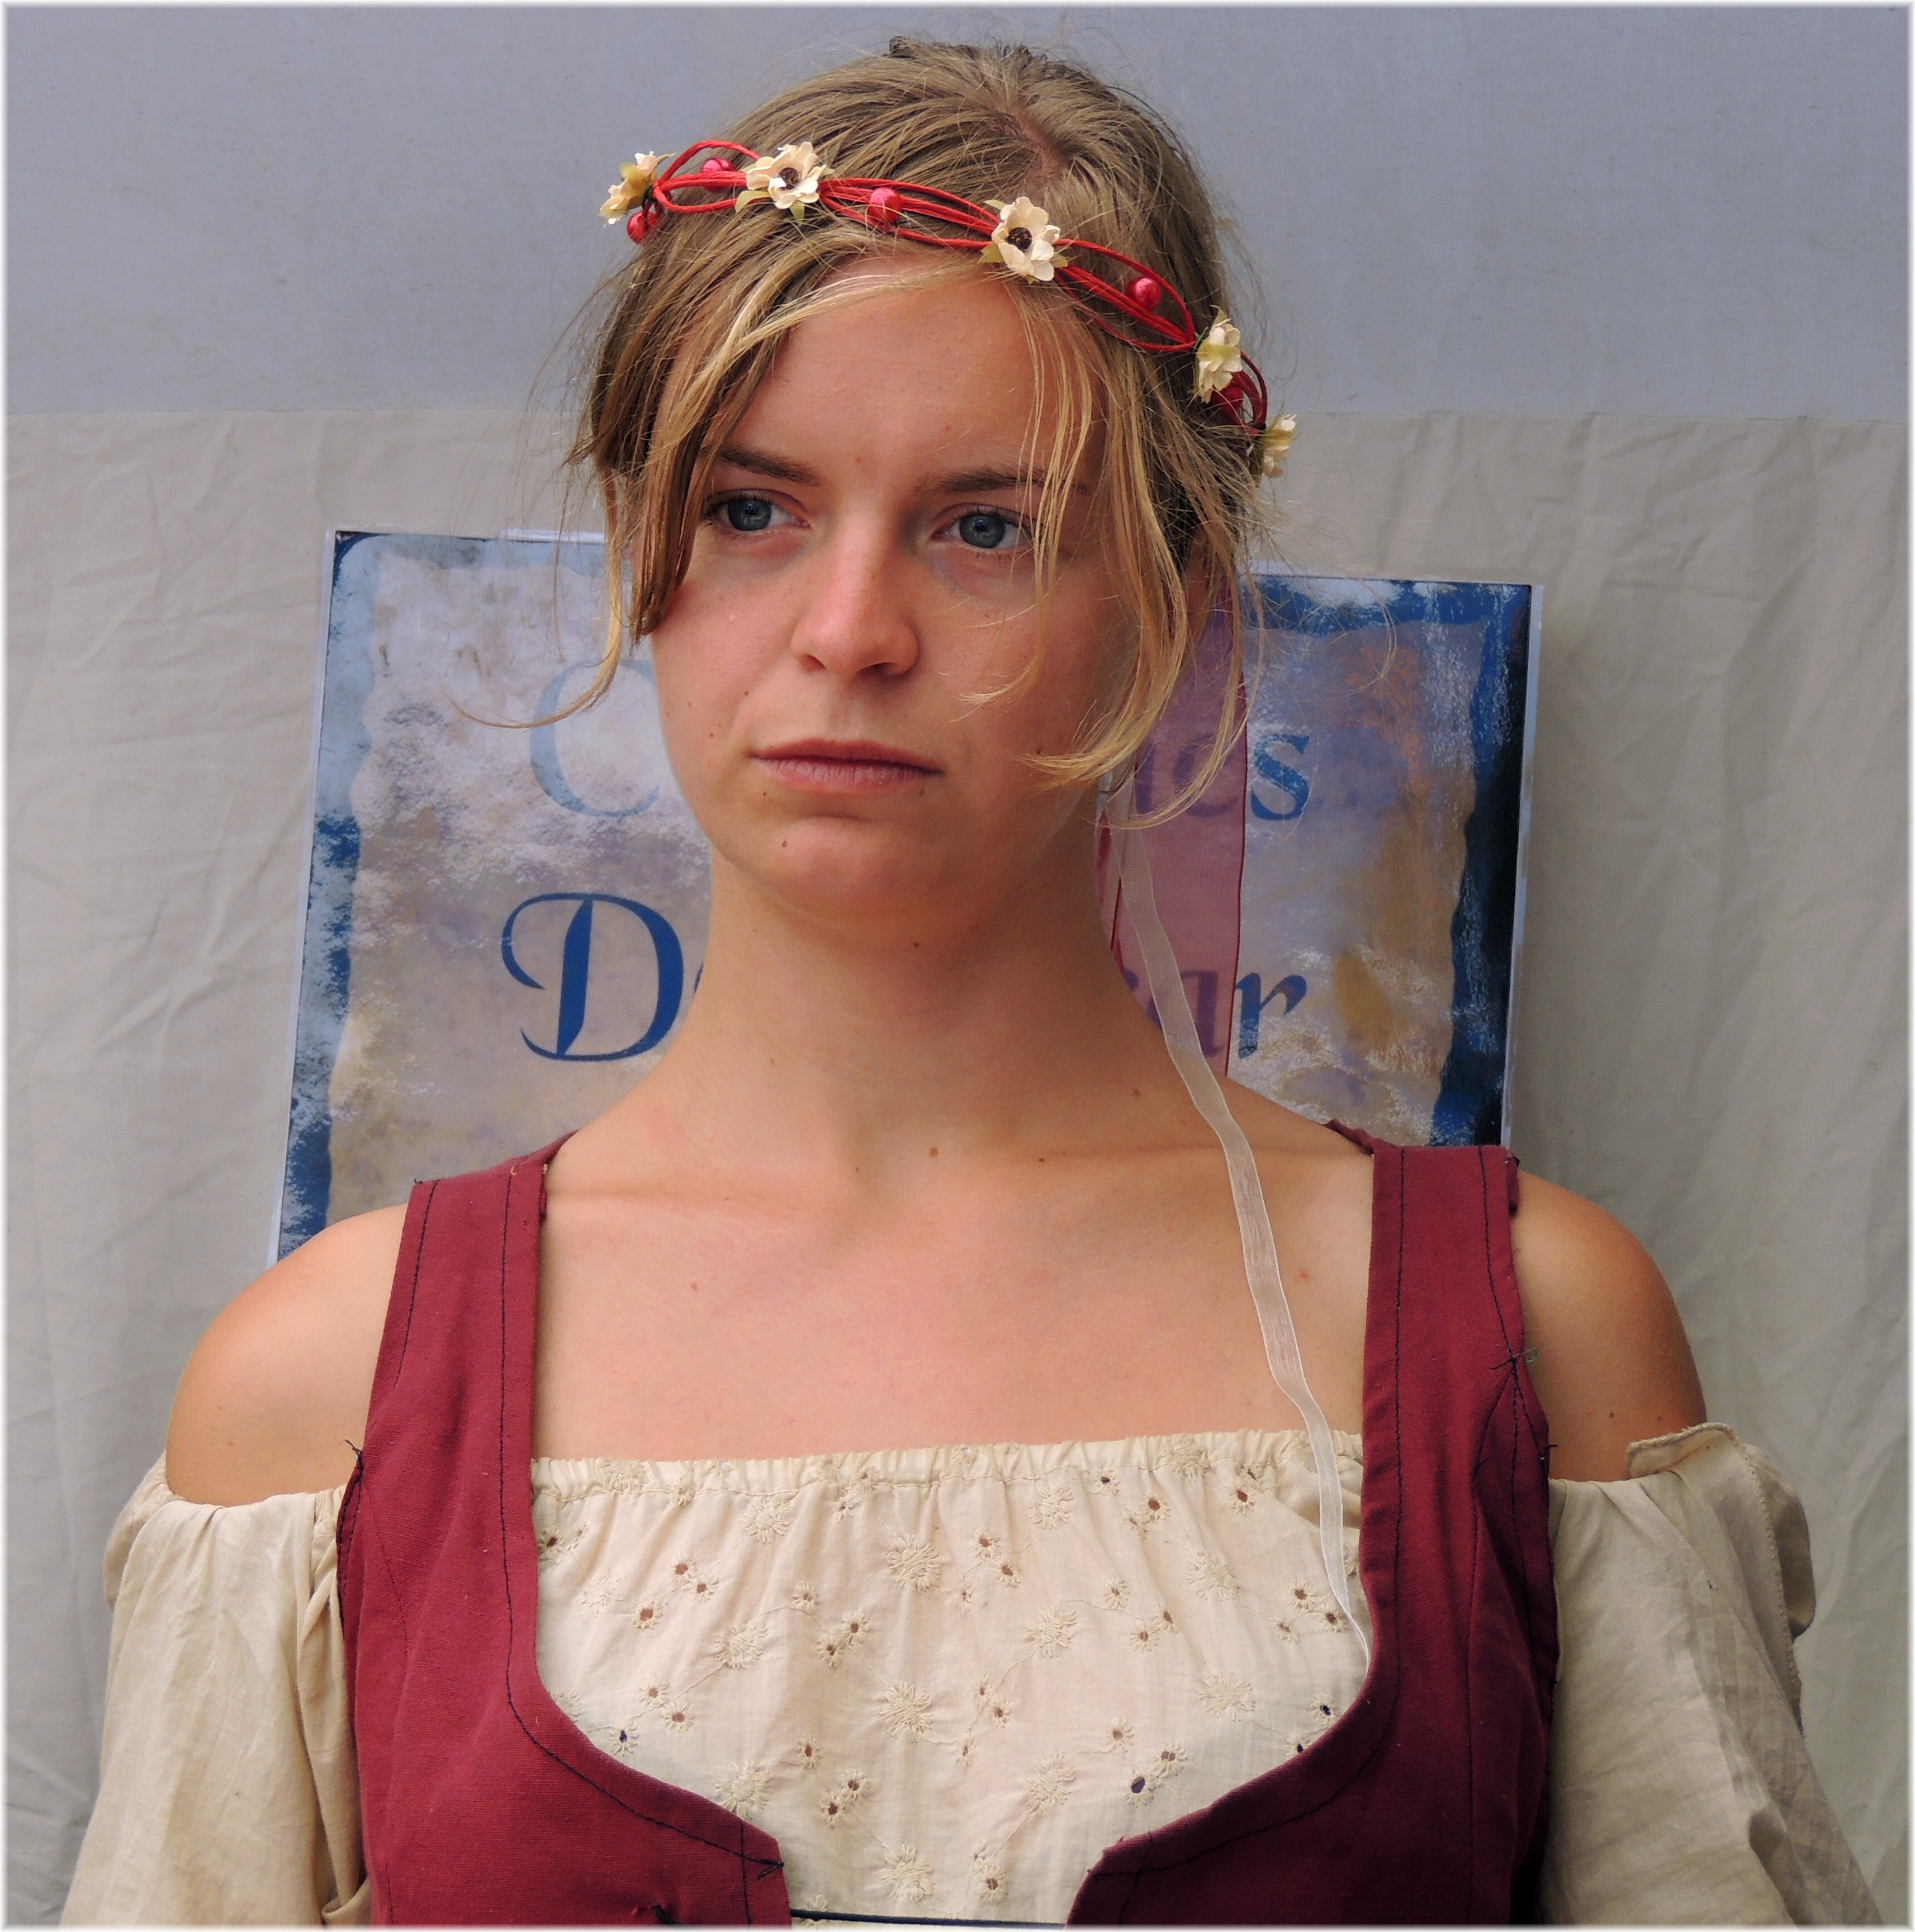
hair, clothing, hairstyle, long hair, head, costume, veil, fashion accessory, hair accessory